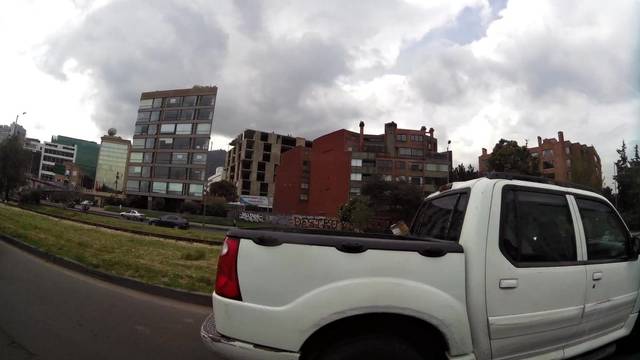
Region: Colombia
Coordinates: 4.684, -74.05